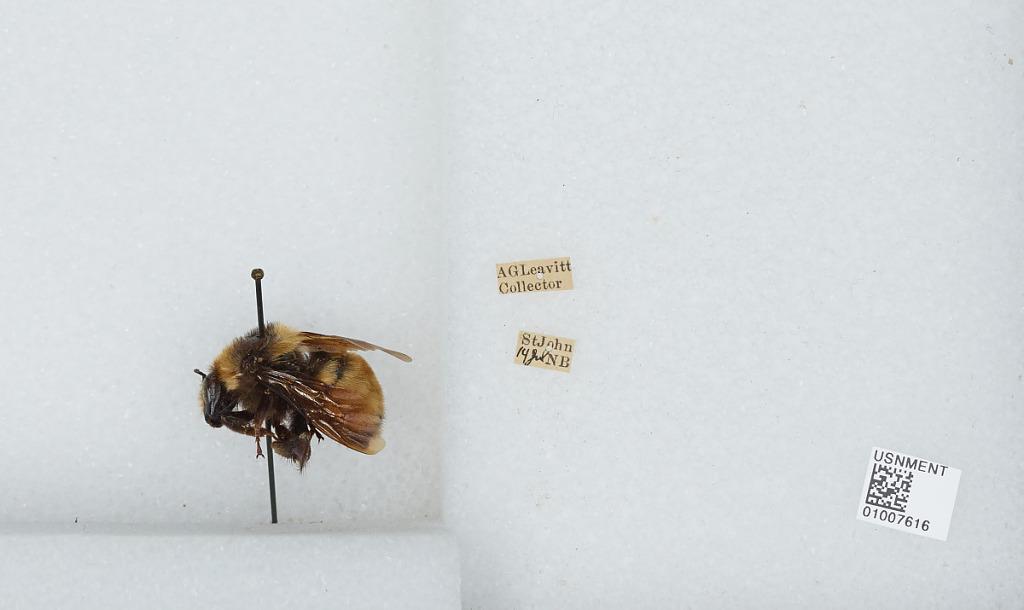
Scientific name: Bombus (Subterraneobombus) borealis Kirby
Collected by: A. Leavitt
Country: Canada
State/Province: New Brunswick
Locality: Saint John
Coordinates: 45.2806, -66.0761